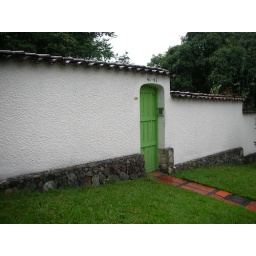
Walking the neighborhood around our b&amp;amp;b, we came upon this interesting door in the wall of one of the properties.